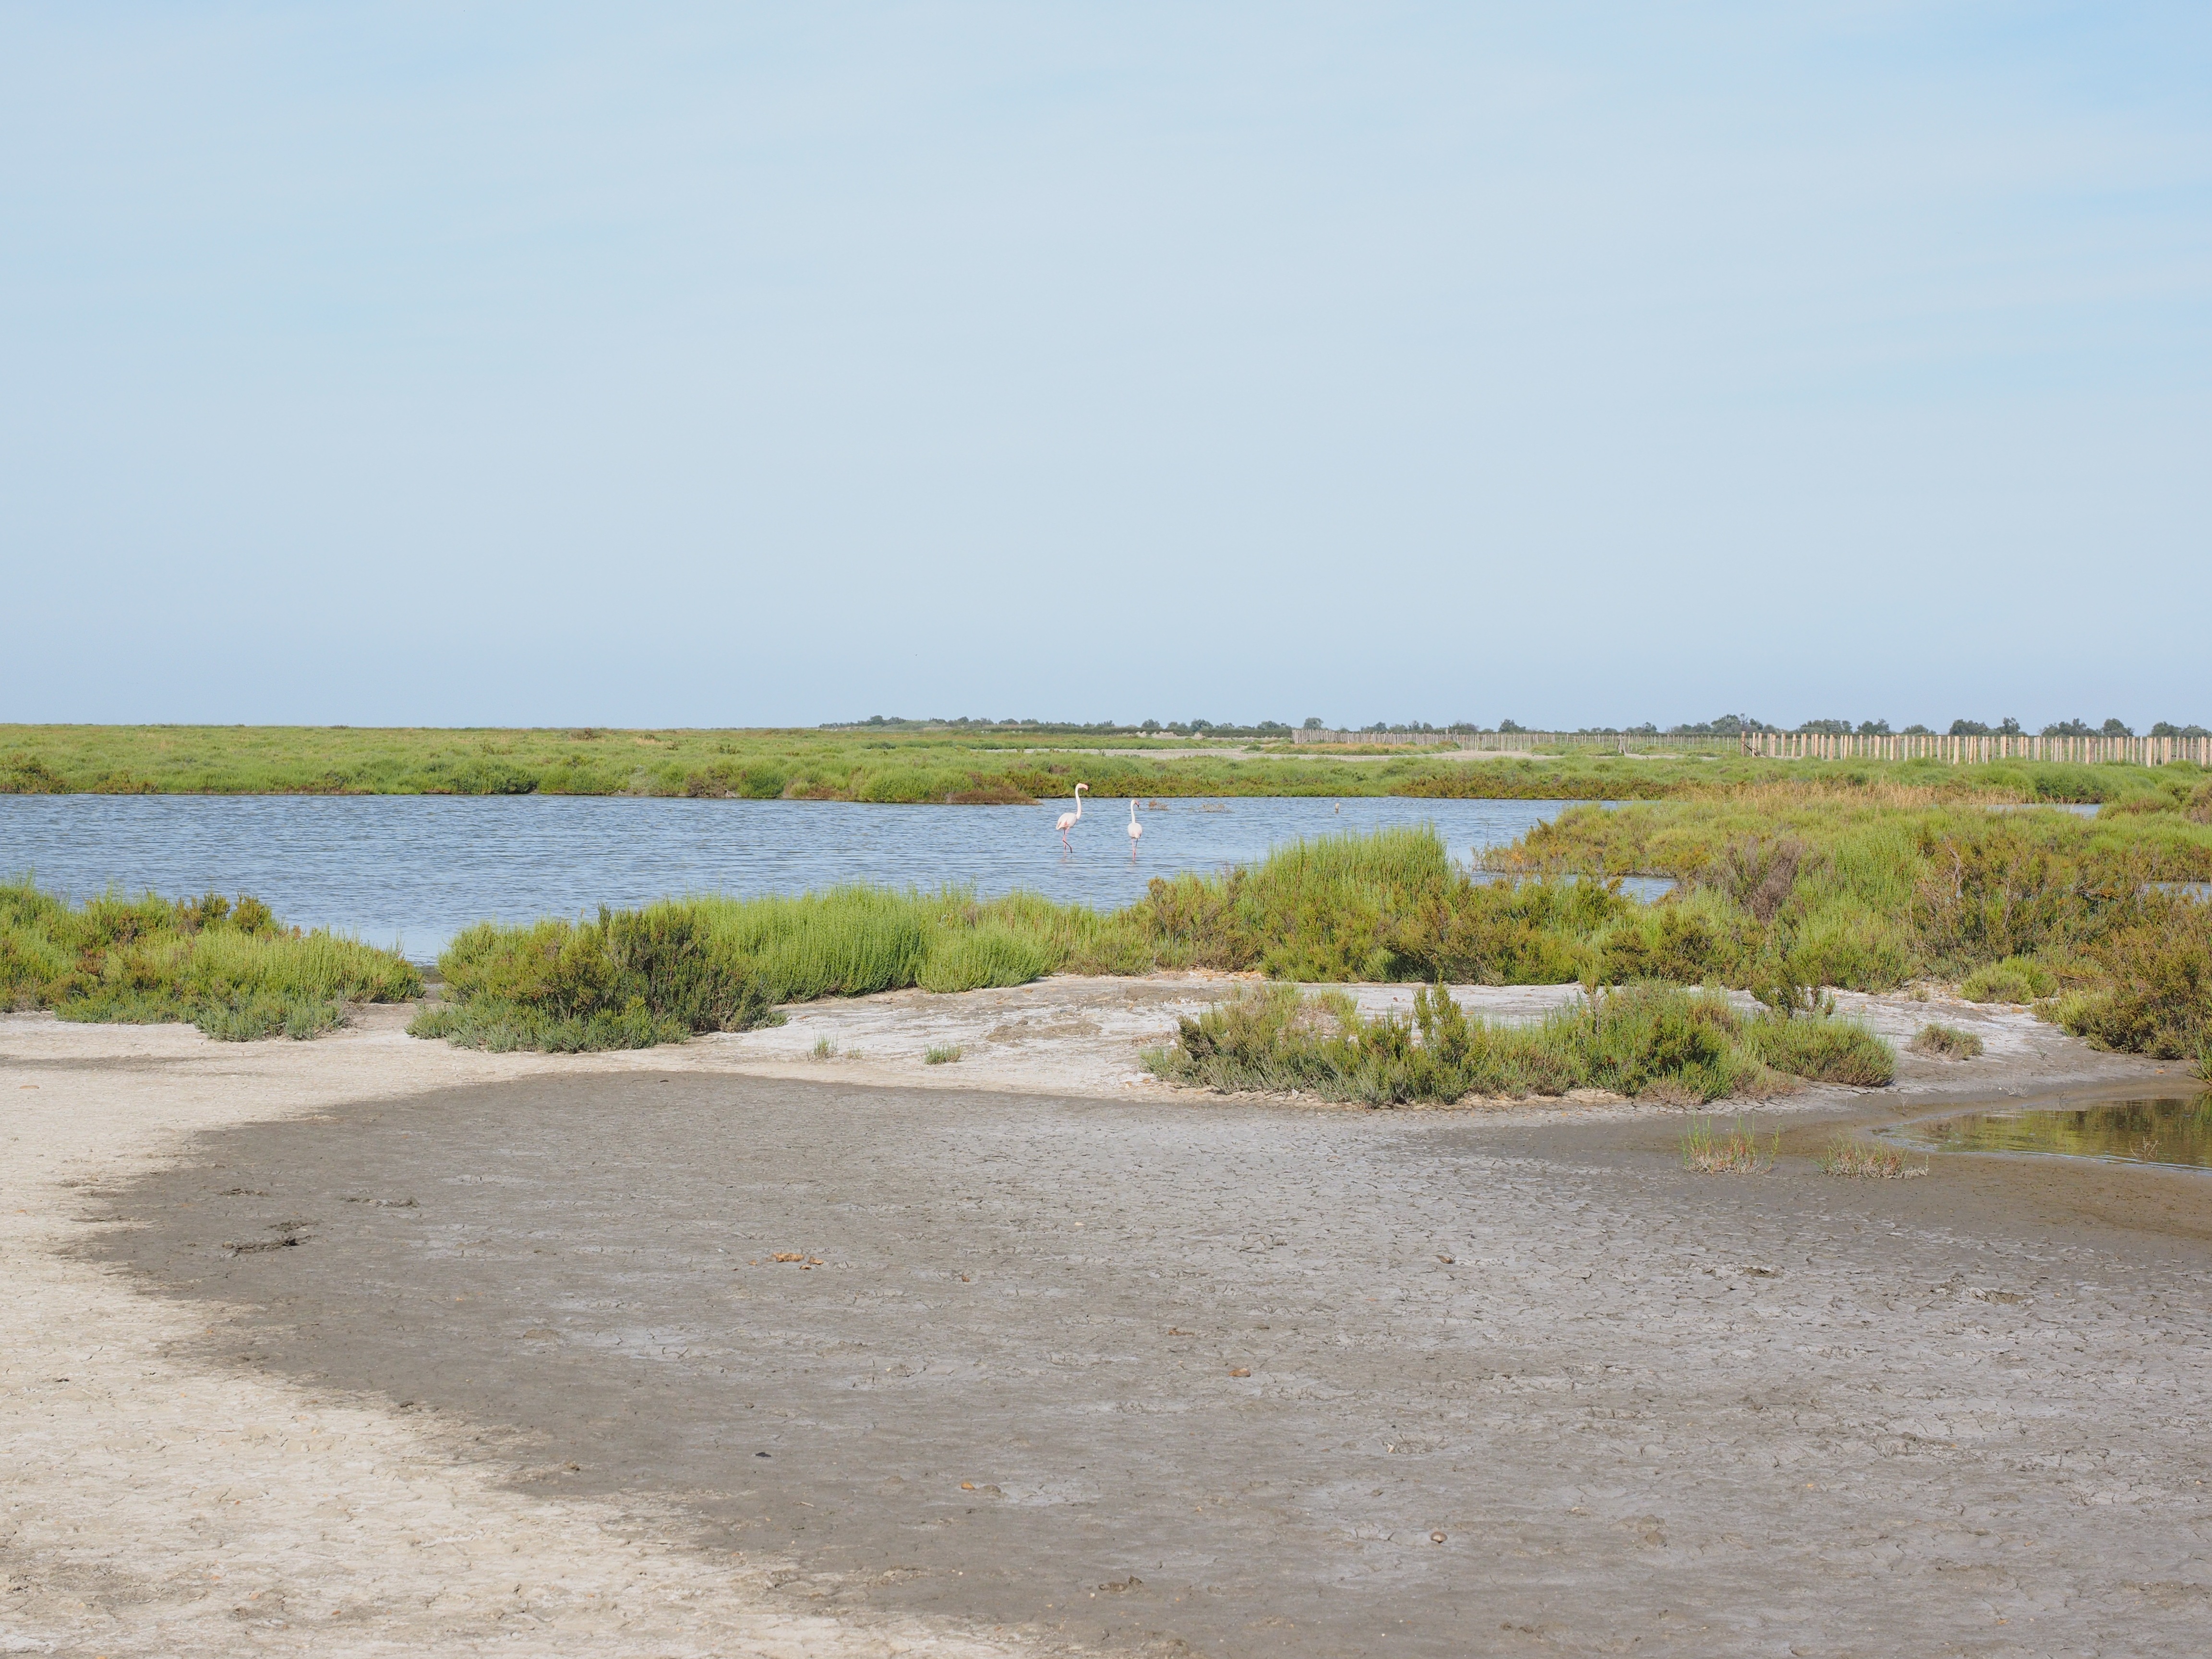
beach, sea, coast, sand, marsh, shore, walkway, france, lagoon, bay, reservoir, plain, salty, wetland, lakes, habitat, camargue, ecosystem, flamingos, estuary, provence alpes c te d azur, bouches du rh ne, nature park camargue, bogs, saltwater lagoon, pink flamingos, mudflat, natural environment